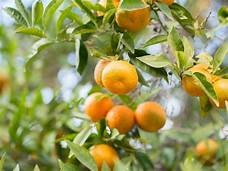
Label: mandarine